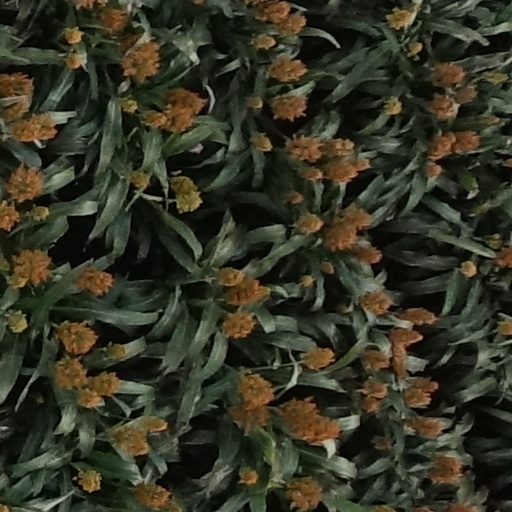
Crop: sorghum